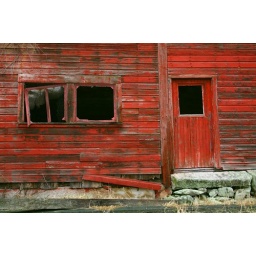
Old, red barn I discovered in Medway, MA, USA.